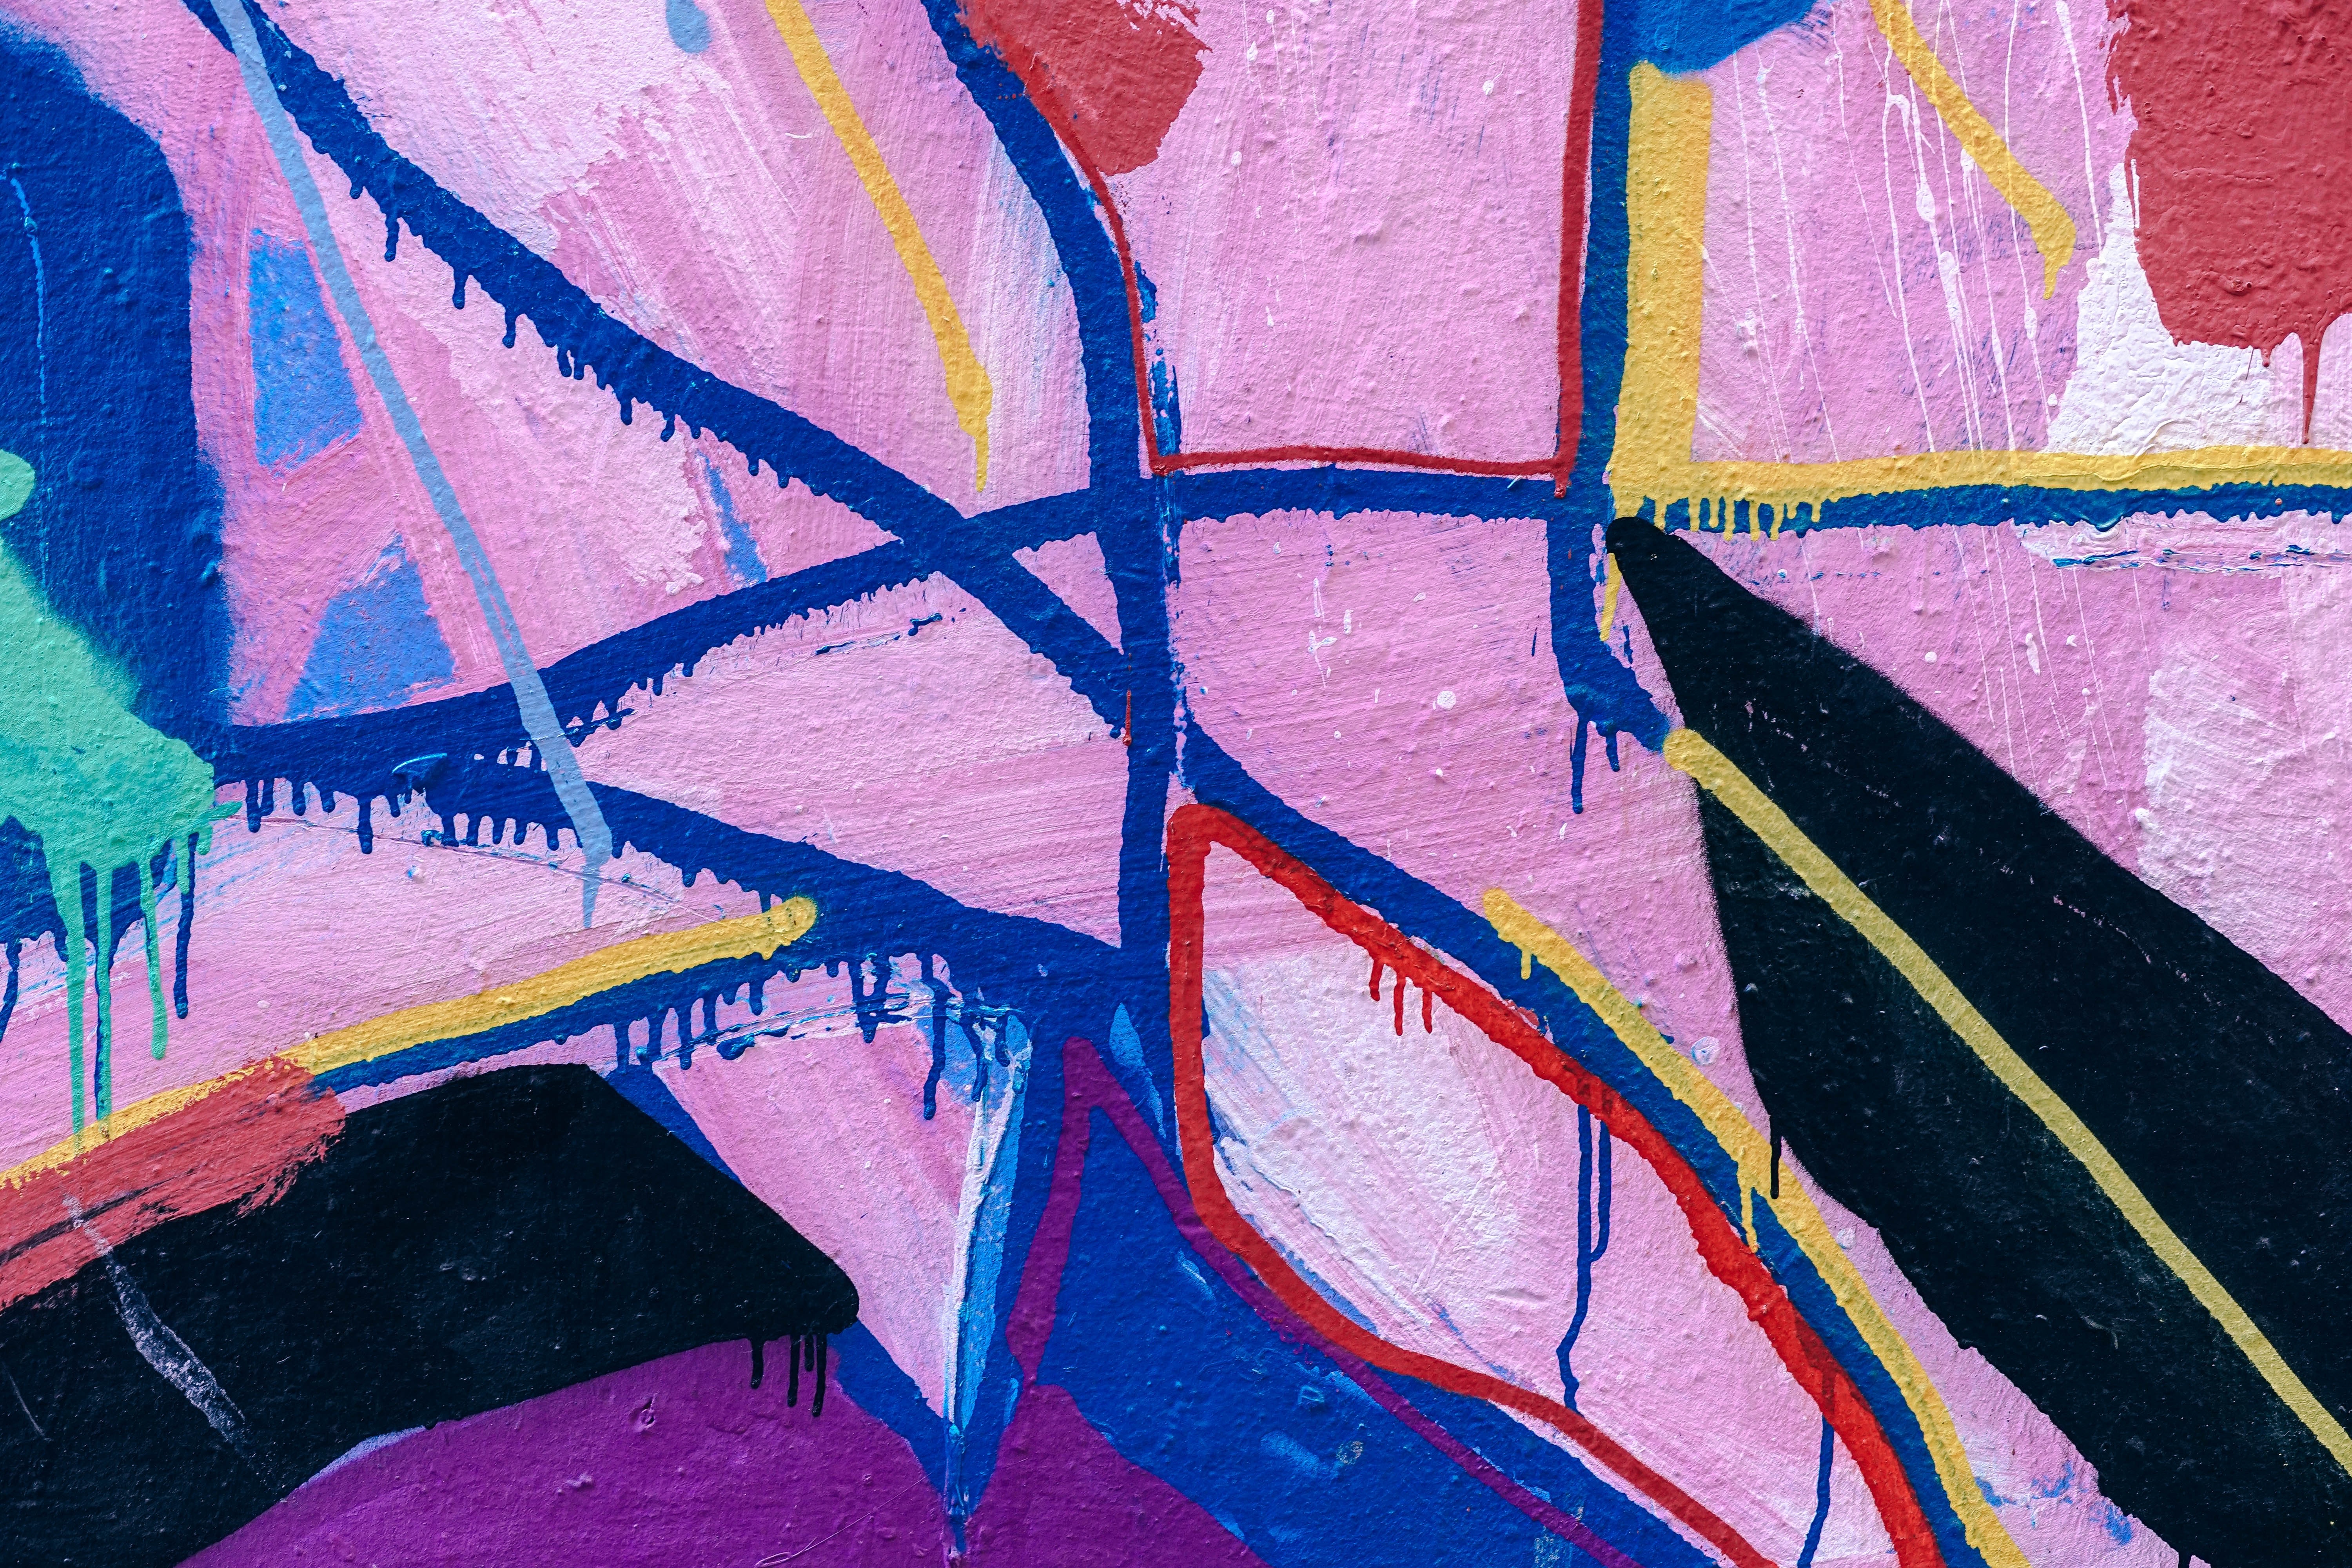
purple, pattern, paint, pink, graffiti, artwork, painting, art, cool image, design, mural, cool photo, modern art, acrylic paint, visual arts